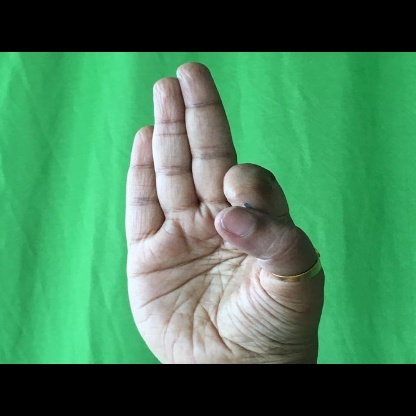
Mudra: Aralam